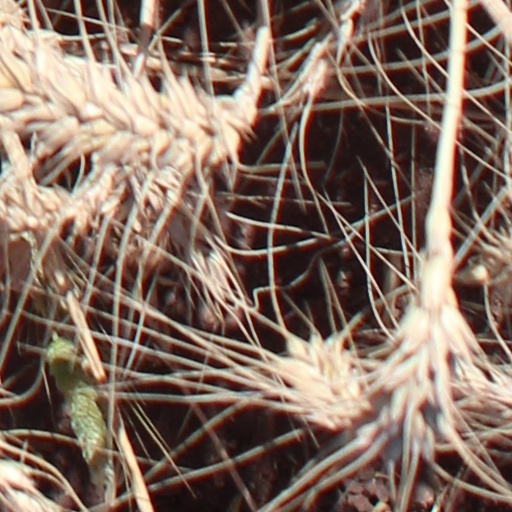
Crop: wheat